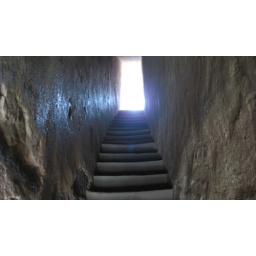
Stairs to go to first floor in Senji, at the top of the hill